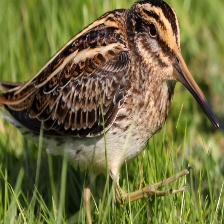
Species: JACK SNIPE
Scientific name: LYMNOCRYPTES MINIMUS